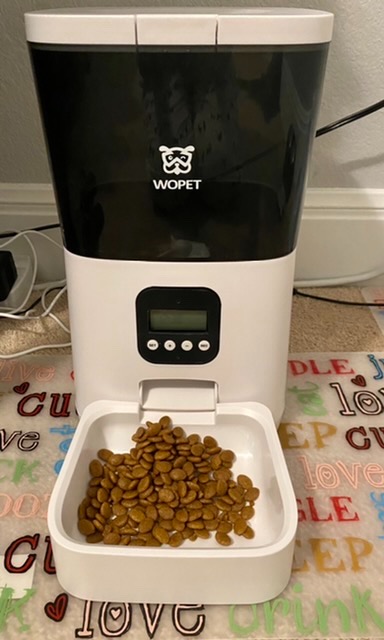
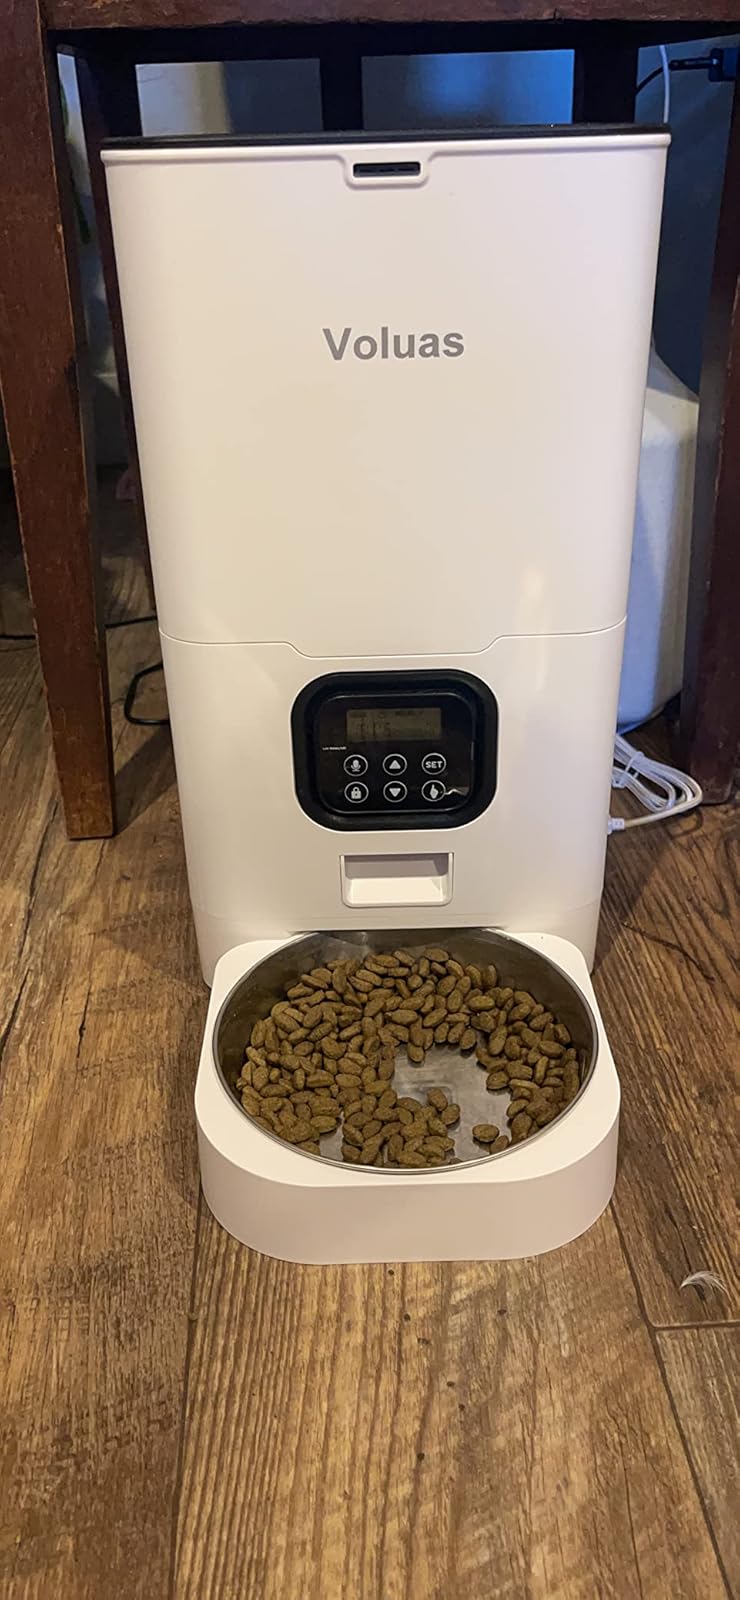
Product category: items_feeder
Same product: no